Bull Island

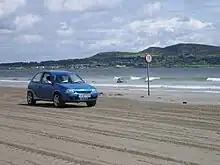
Learning to drive on Dollymount Strand

In 1931, a plan was proposed to develop the island and the waters between it and the coast. Called the "Blue Lagoon Scheme," this would have included dams and sluices at the Wooden Bridge and Sutton Channel, maintaining a high water level behind the island, which itself might hold some housing or tourism facilities. Further plans were advanced by Bord Fáilte, including the conversion of much of the island into a theme park.